Electric bus

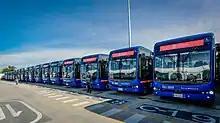
Electric buses in Bogotá

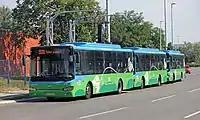
City Transport Company "Belgrade"

An electric bus is a bus that is propelled using electric motors, as opposed to a conventional internal combustion engine. Electric buses can store the needed electrical energy on board, or be fed mains electricity continuously from an external source such as overhead lines. The majority of buses using on-board energy storage are battery electric buses (which is what this article mostly deals with), where the electric motor obtains energy from an onboard battery pack, although examples of other storage modes do exist, such as the gyrobus that uses flywheel energy storage. When electricity is not stored on board, it is supplied by contact with outside power supplies, for example, via a current collector (like the overhead conduction poles in trolleybuses), or with a ground-level power supply, or through inductive charging.